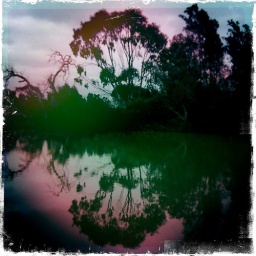
Finally some time in the field after weeks in the office :-)